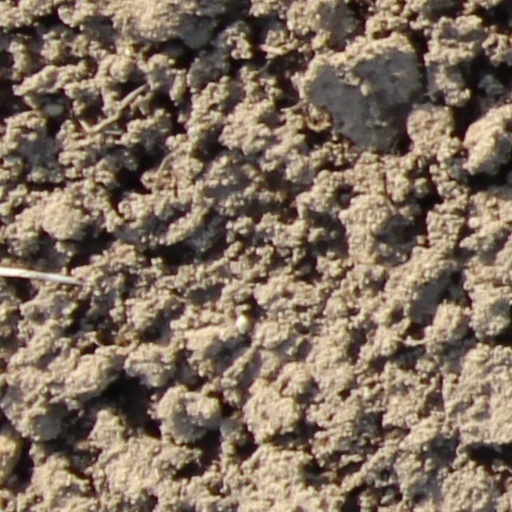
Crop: wheat